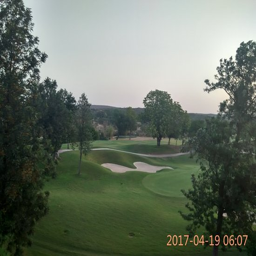
hotel : morning view of room overlooking the acres golf course within hotel .